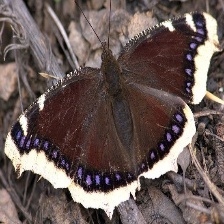
Species: MOURNING CLOAK
Butterfly family (ImageNet category): admiral